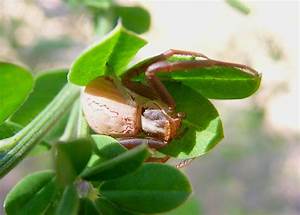
Label: ragno